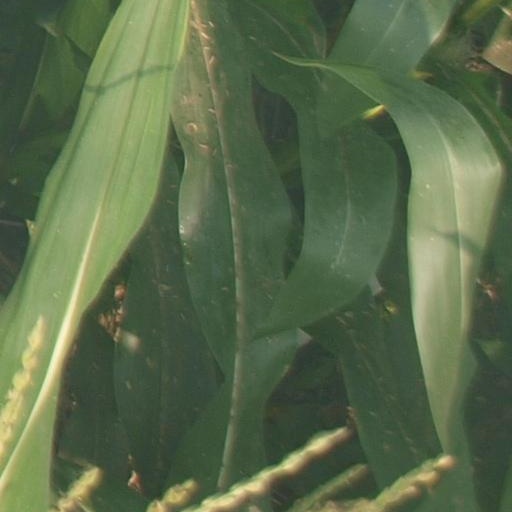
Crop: maize; corn